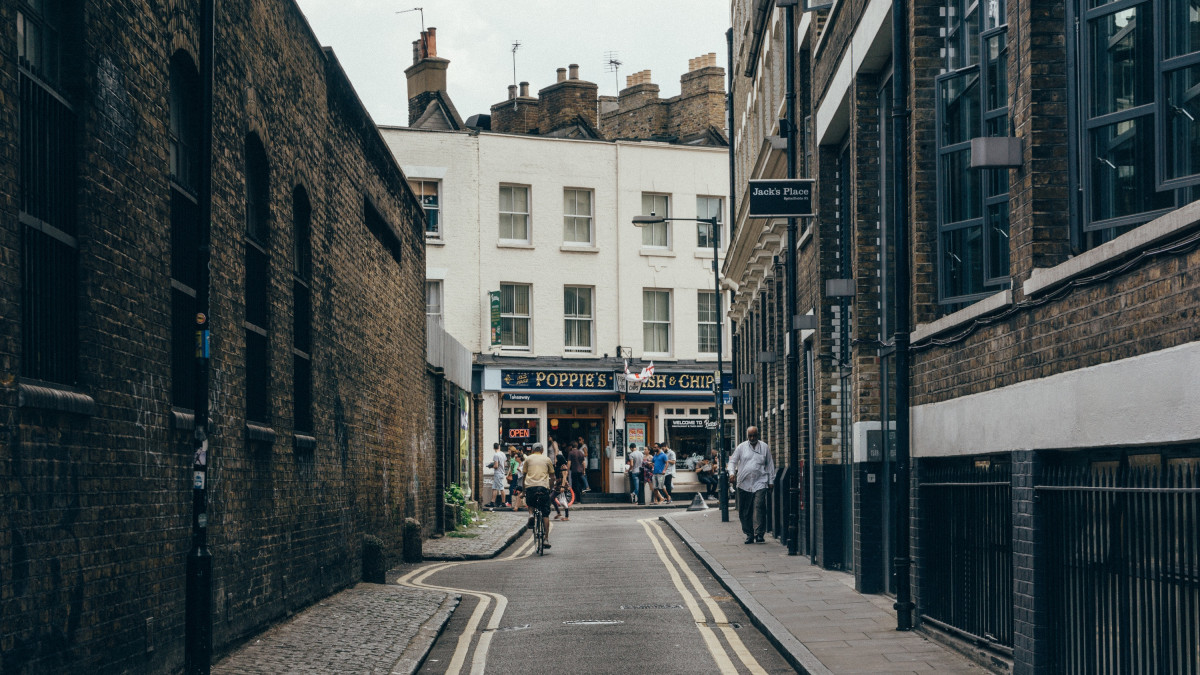
Tags: architecture, road, street, town, building, alley, city, cityscape, downtown, daytime, walk, lane, waterway, public transport, infrastructure, neighbourhood, urban area